Michał Kubiak

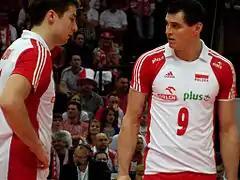
Michał Kubiak and Zbigniew Bartman during the match at Spodek, Katowice (2012 World League).

Michał Jarosław Kubiak (born 23 February 1988) is a Polish professional volleyball player who plays as an outside hitter for Shanghai Bright. He is a former member of the Poland national team, a participant in the Olympic Games (London 2012, Rio 2016, Tokyo 2020), two–time World Champion (2014, 2018), and the 2012 World League winner.